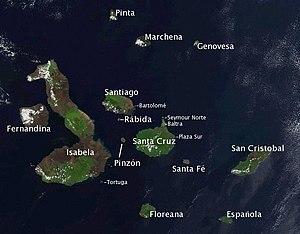
Dans le Parc national des Galápagos, la biodiversité est en grande partie originaire d'Amérique du Sud d'où provient la plupart des espèces-souches, mais l'isolement insulaire a fait que chaque île de l'archipel a développé sa propre faune endémique. C'est en cherchant l'explication de ce fait que Charles Darwin, qui visita ces îles en 1835, découvrit plus tard, en Angleterre et en interrogeant les éleveurs d'animaux domestiques sur leurs méthodes de sélection et de croisement, les phénomènes de la sélection naturelle et de l'évolution.